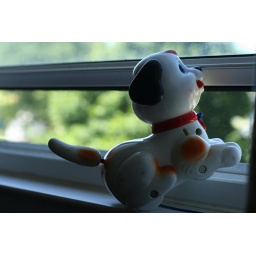
How much is that doggy in the window